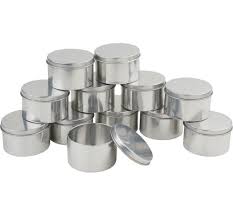
Waste category: metal